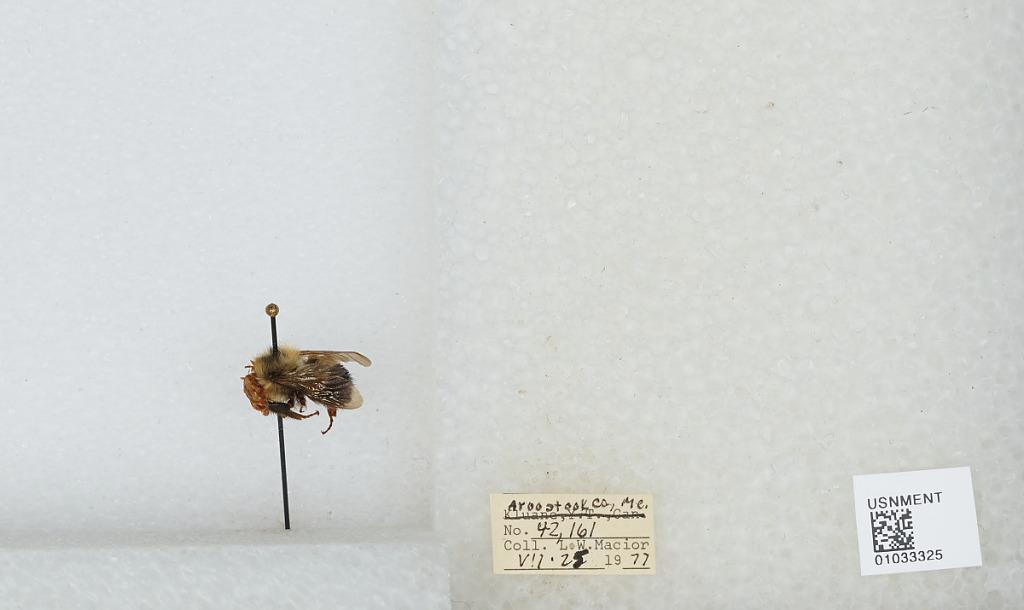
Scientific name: Bombus (Pyrobombus) vagans vagans Smith
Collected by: L. Macior
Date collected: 1977-7-25
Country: United States
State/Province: Maine
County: Aroostook
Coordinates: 46.65, -68.58